Wood House (Cottonwood Falls, Kansas)

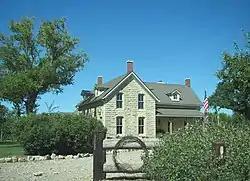

The Wood House is a historic house located east of Cottonwood Falls in Chase County, Kansas. The house was built in the 1860s by politician Samuel Newitt Wood; while its construction date is not certain, Wood's correspondence and real estate advertisements narrow the date to between 1864 and 1869. Wood was a member of the Kansas Territorial Legislature before Kansas statehood and both the Kansas Senate and Kansas House of Representatives afterwards; he was known for his support of the Free State cause, which opposed slavery in Kansas. He also served as Chase County attorney and pursued several local business ventures, including publishing the county's first newspaper. Wood sold the farm in 1874 and moved westward; he was ultimately killed in 1891 during the Stevens County seat war. The house passed to the Cartter family, who owned it through the 1930s.